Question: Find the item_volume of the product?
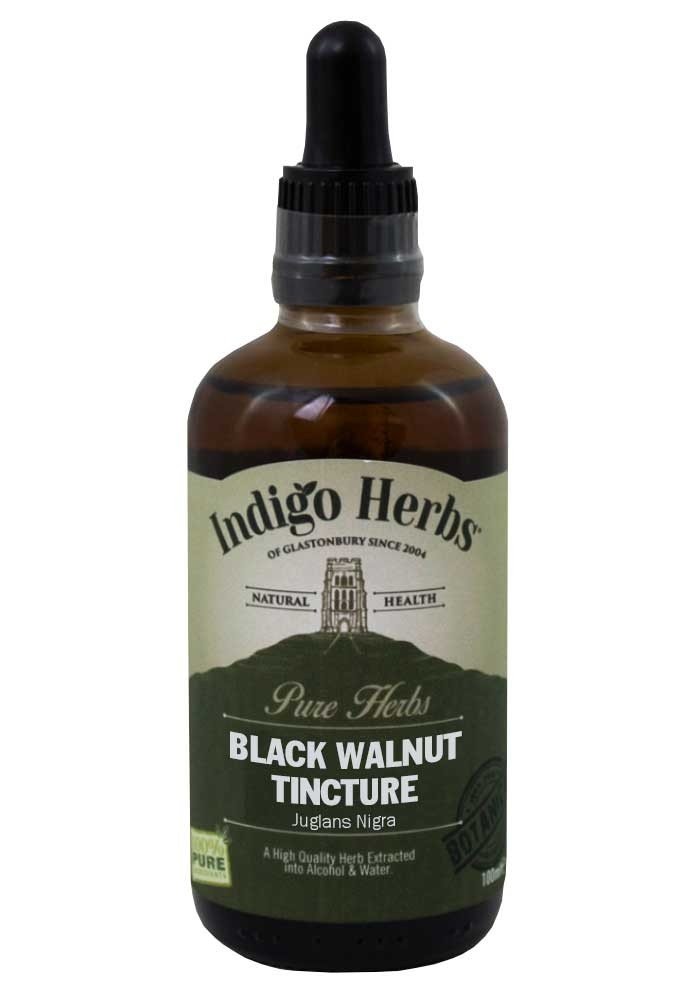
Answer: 100.0 millilitre